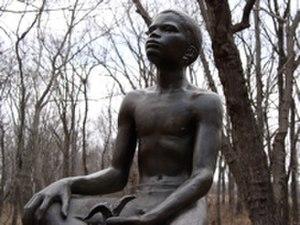
Le George Washington Carver National Monument est un département du National Park Service située à Diamond. Ce Monument national américain a été fondé le 14 juillet 1943. Le site préserve la maison de George Washington Carver, la maison de Moses Carver et le Carver cemetery. Il propose un chemin dans la nature et un musée. Le site a une superficie de 85 ha.